Manufacturing in Ghana

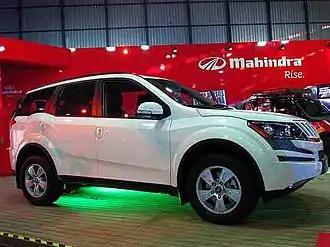
Mahindra XUV500 is manufactured and exported from Ghana along with the urban electric car the Mahindra e2o, the Mahindra Genio and the Mahindra Xylo.

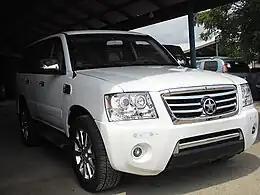
Kantanka Otumfo SUV made by Apostle Kwadwo Safo of Kantanka Automobiles in Ghana

Ghana began its automotive industry car manufacturing with the construction of its first self assembled automobile from Ghanaian automotive company "Suame Industrial Development Organization" (SMIDO) first constructed prototype robust sport utility vehicle (SUV), named the SMATI Turtle 1, intended for use in the rough African terrain and designed and manufactured by "Artisans of Suame Magazine Industrial Development Organization" (SMIDO) and the construction of Ghanaian urban electric cars from 2014, and Indian automotive major Mahindra & Mahindra Limited and Mahindra & Mahindra Ghana Limited has set up assembly plants across South Ghana to service western Africa and the Africa continent and set up of service centres on a plot in the Greater Accra region capital Accra along with its Ghanaian partner Mahindra & Mahindra Ghana Limited.